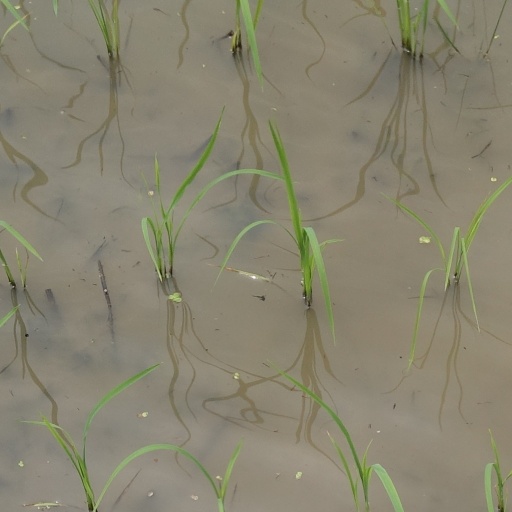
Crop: rice